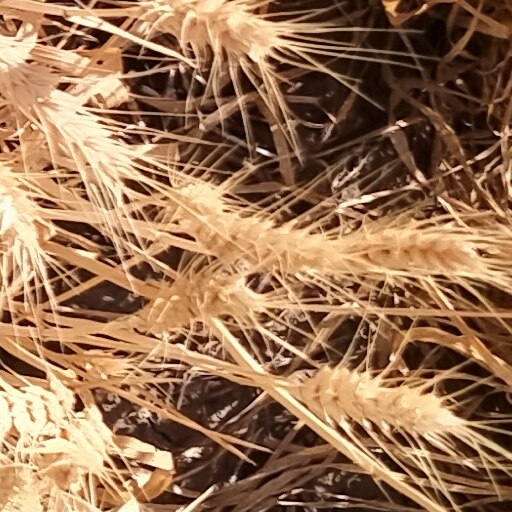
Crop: wheat